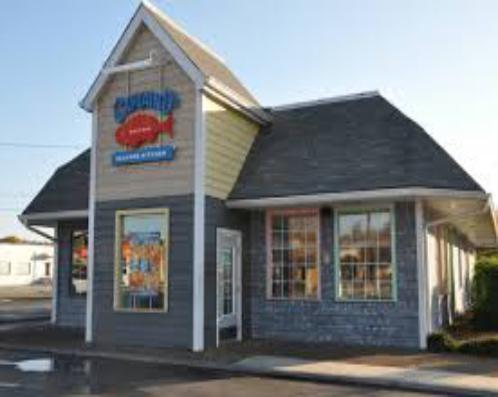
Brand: Captain D's
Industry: Food